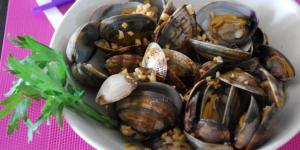
almejas a la plancha